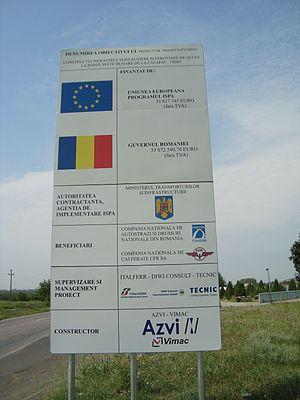
Panneau du projet d'infrastructure d'accès au Pont Vidin-Calafat sur la rive roumaine du Danube.